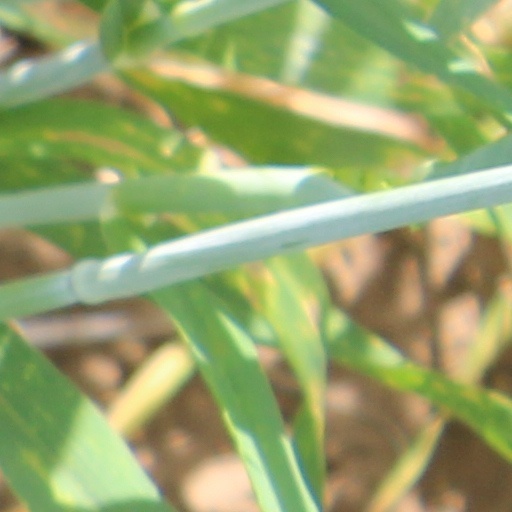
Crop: wheat